Pseudognaphalium californicum

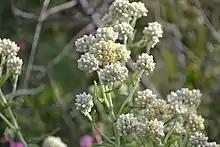

"Pseudognaphalium californicum" is an annual or biennial herb growing a branching stem reaching 20 to 80 centimeters in height. Stem branches bear linear to somewhat lance-shaped leaves 2 to 20 centimeters long. The green herbage is glandular and scented. The leaves produce a distinctive citrus aroma.